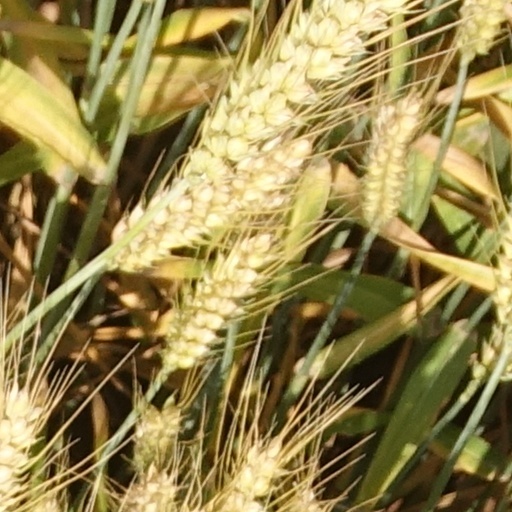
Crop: wheat